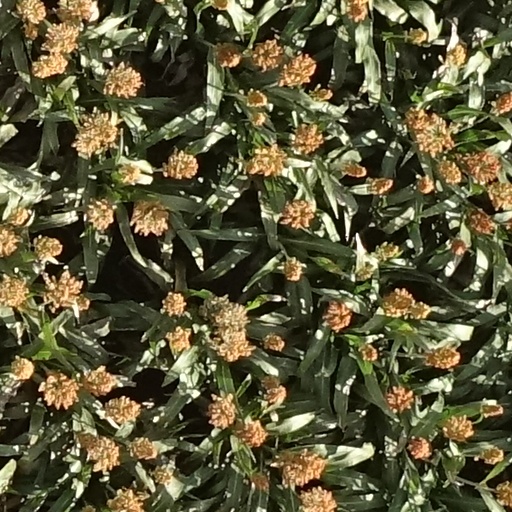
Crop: sorghum